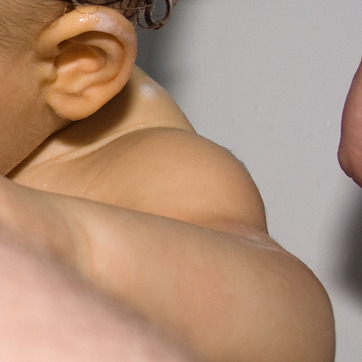
Material: skin